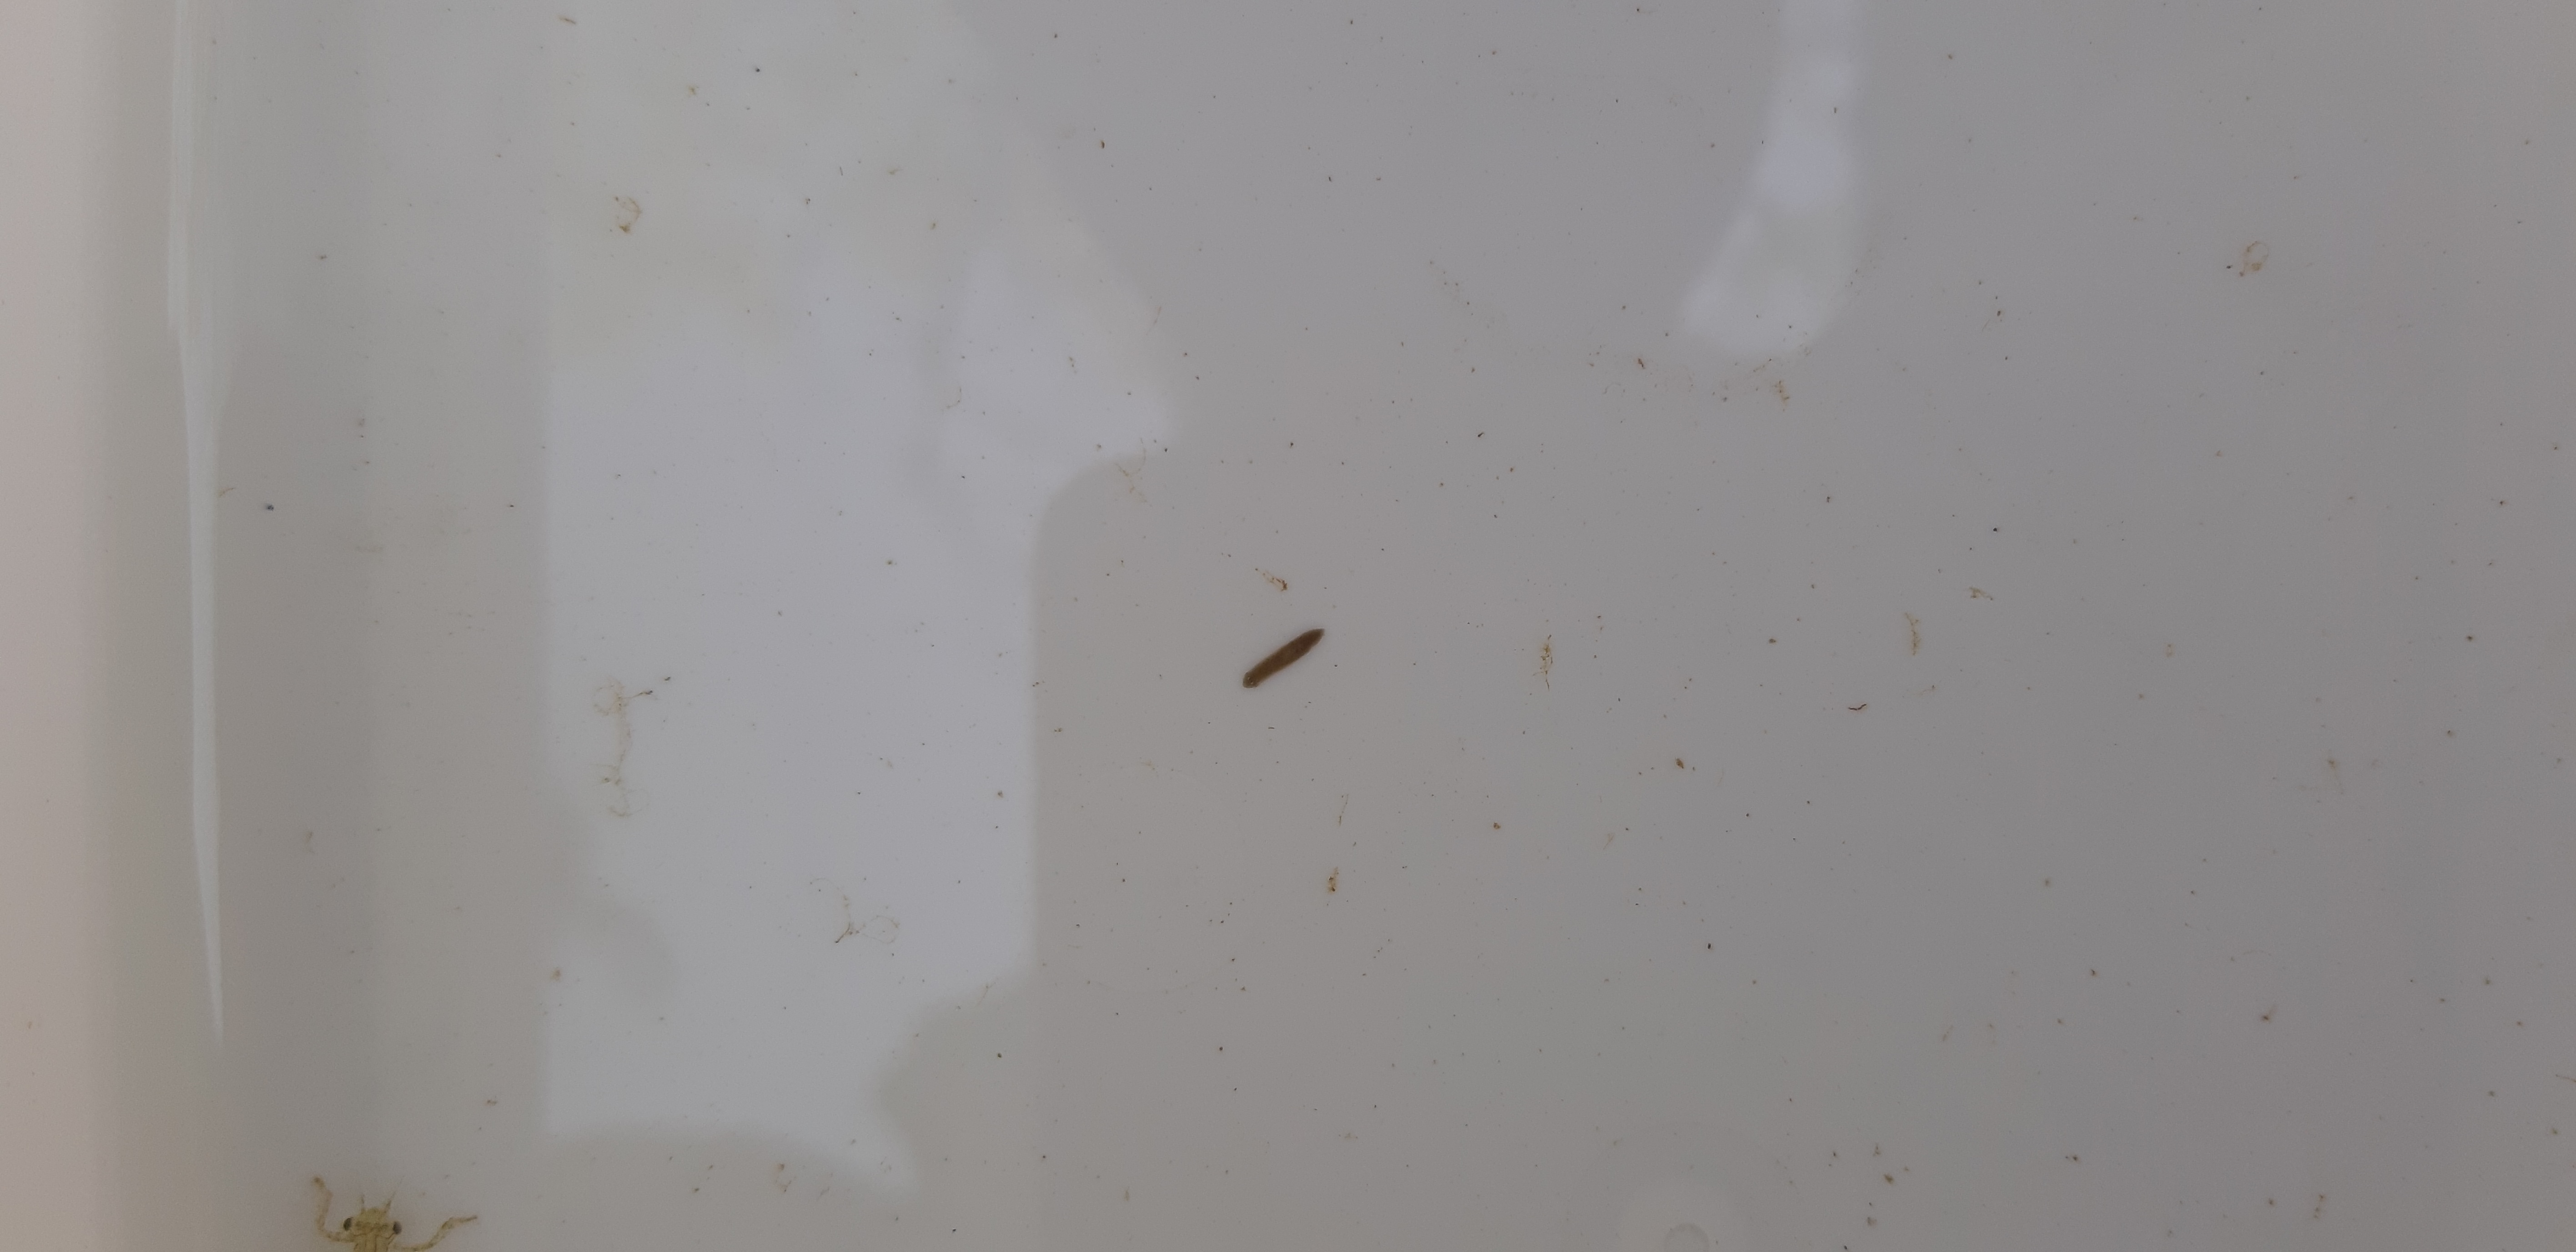
Macroinvertebrate group: flat_worms